Lexus RX

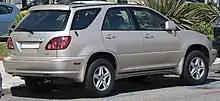
Lexus RX 300 (US spec)

Prior to the RX public debut, a concept sport utility vehicle, the SLV, previewed the model at the Chicago Auto Show on 9 February 1997. The SLV name stood for "Sport Luxury Vehicle". The production-ready concept combined the characteristics of an SUV, wagon, and sedan, and featured high-ground clearance and an elevated seating position. The concept's overall design intent was to be commonly used for suburban driving. At the debut of the concept vehicle, it was reported that the crossover was to be based on the ES 300 sedan, and would go into production with an entry-level price of over US$30,000.